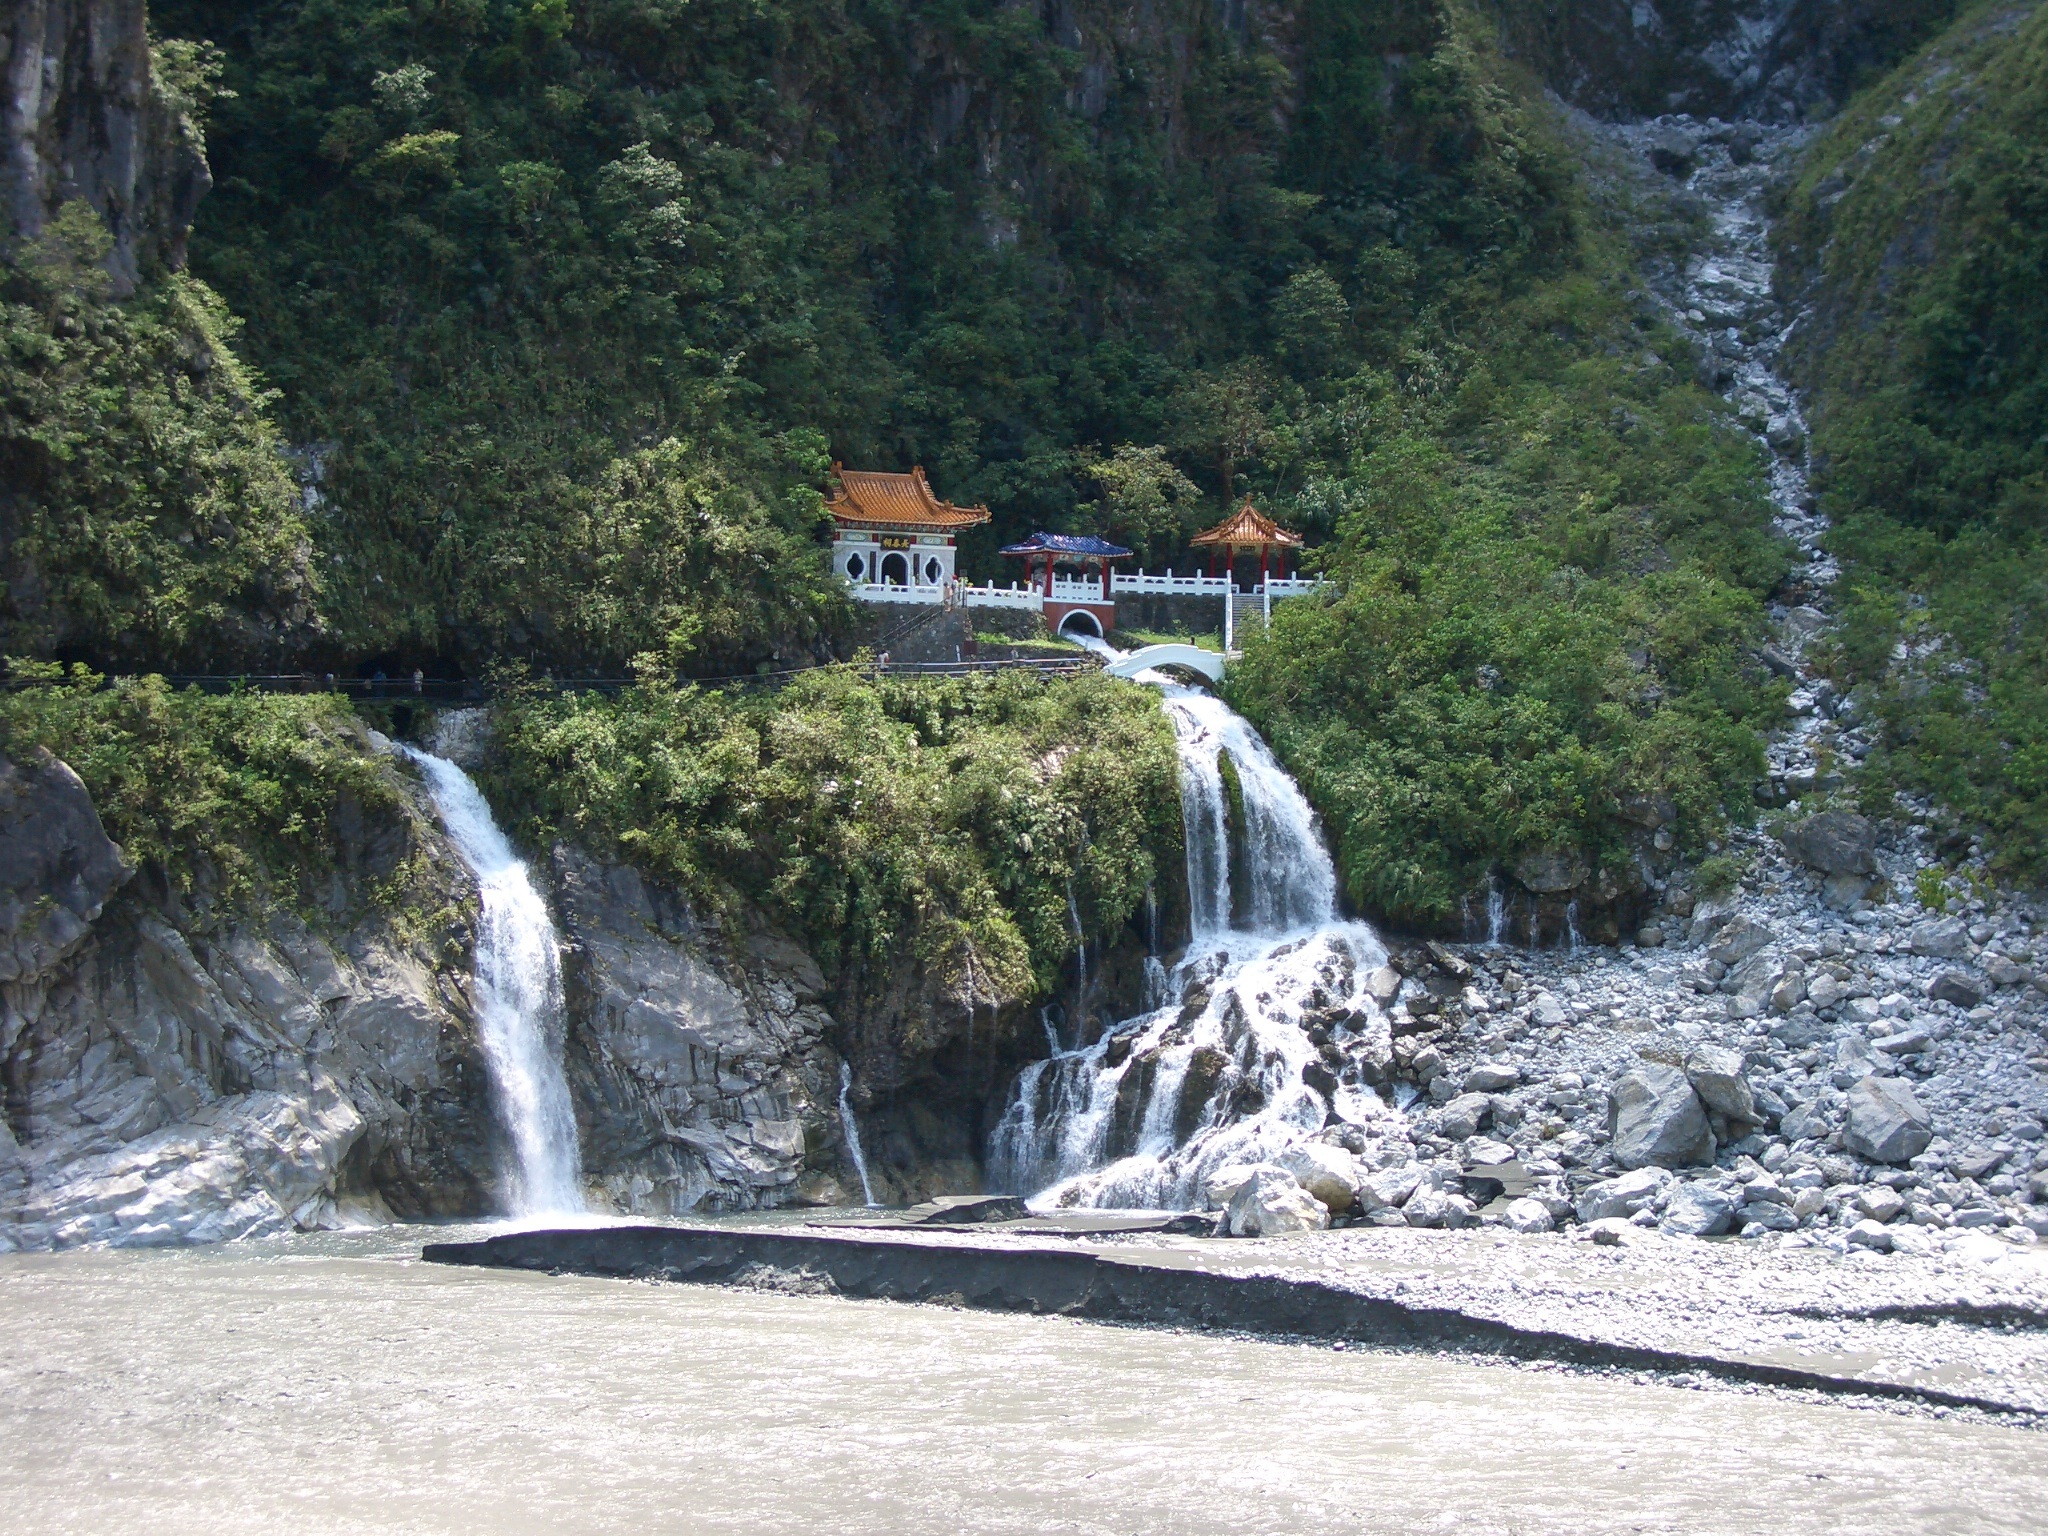
waterfall, rapid, body of water, taiwan, water feature, tarokko, geological phenomenon